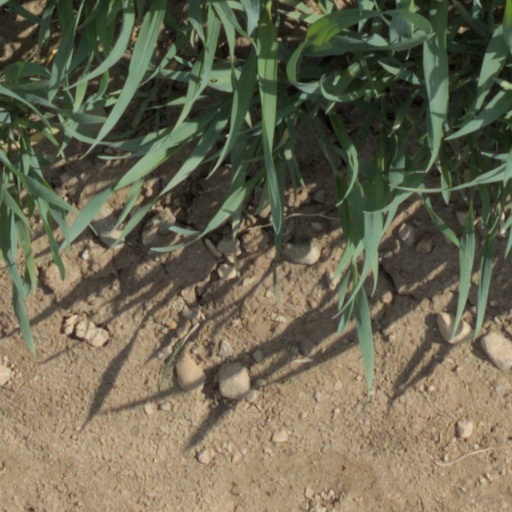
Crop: wheat